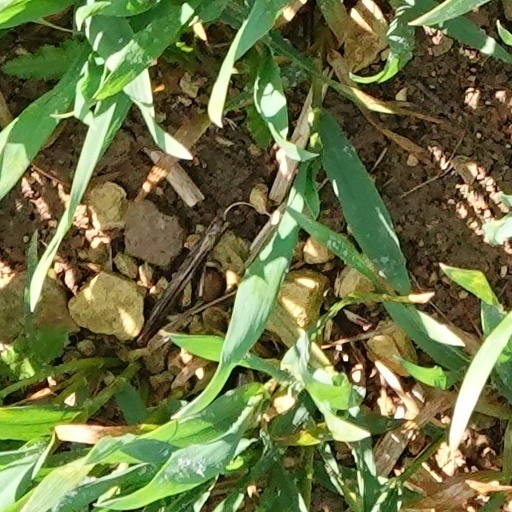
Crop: wheat